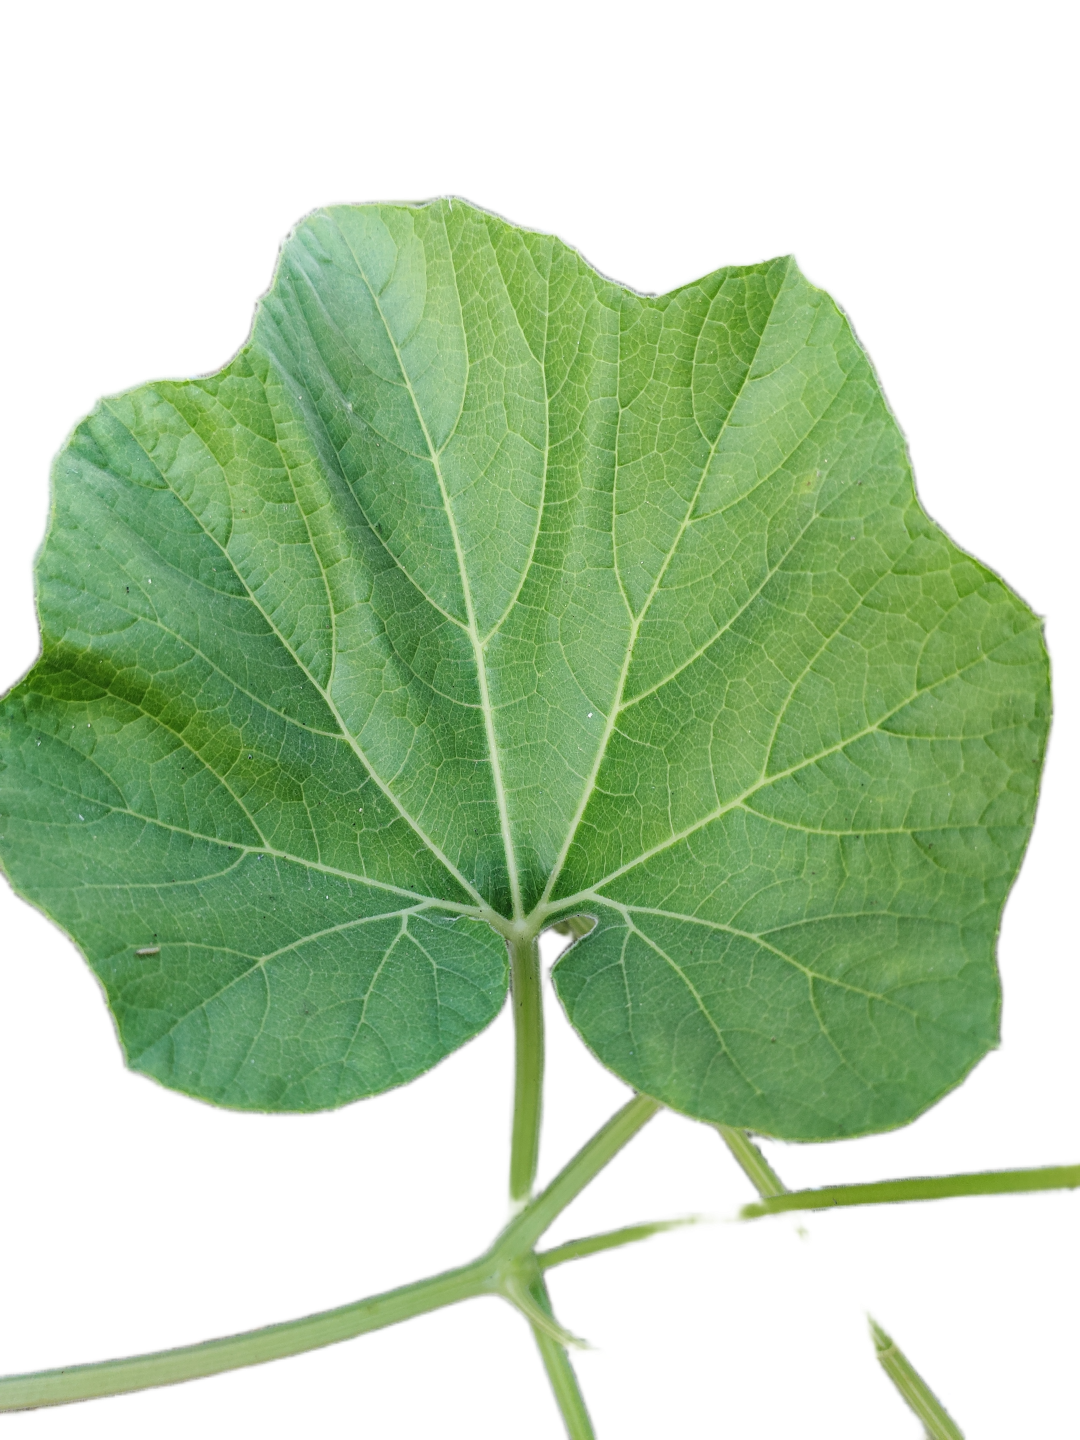
Crop: Bottle Gourd
Label: Healthy